First Congregational Church (Ripon, Wisconsin)

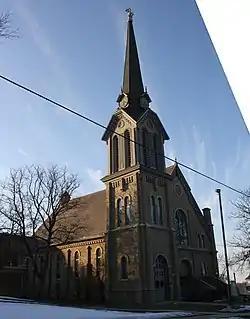

First Congregational Church is located in Ripon, Wisconsin. The church was built in the Romanesque Revival architecture style between 1865 and 1868. It was designed by E. Townsend Mix. On September 4, 1979, it was added to the National Register of Historic Places for its architectural significance.